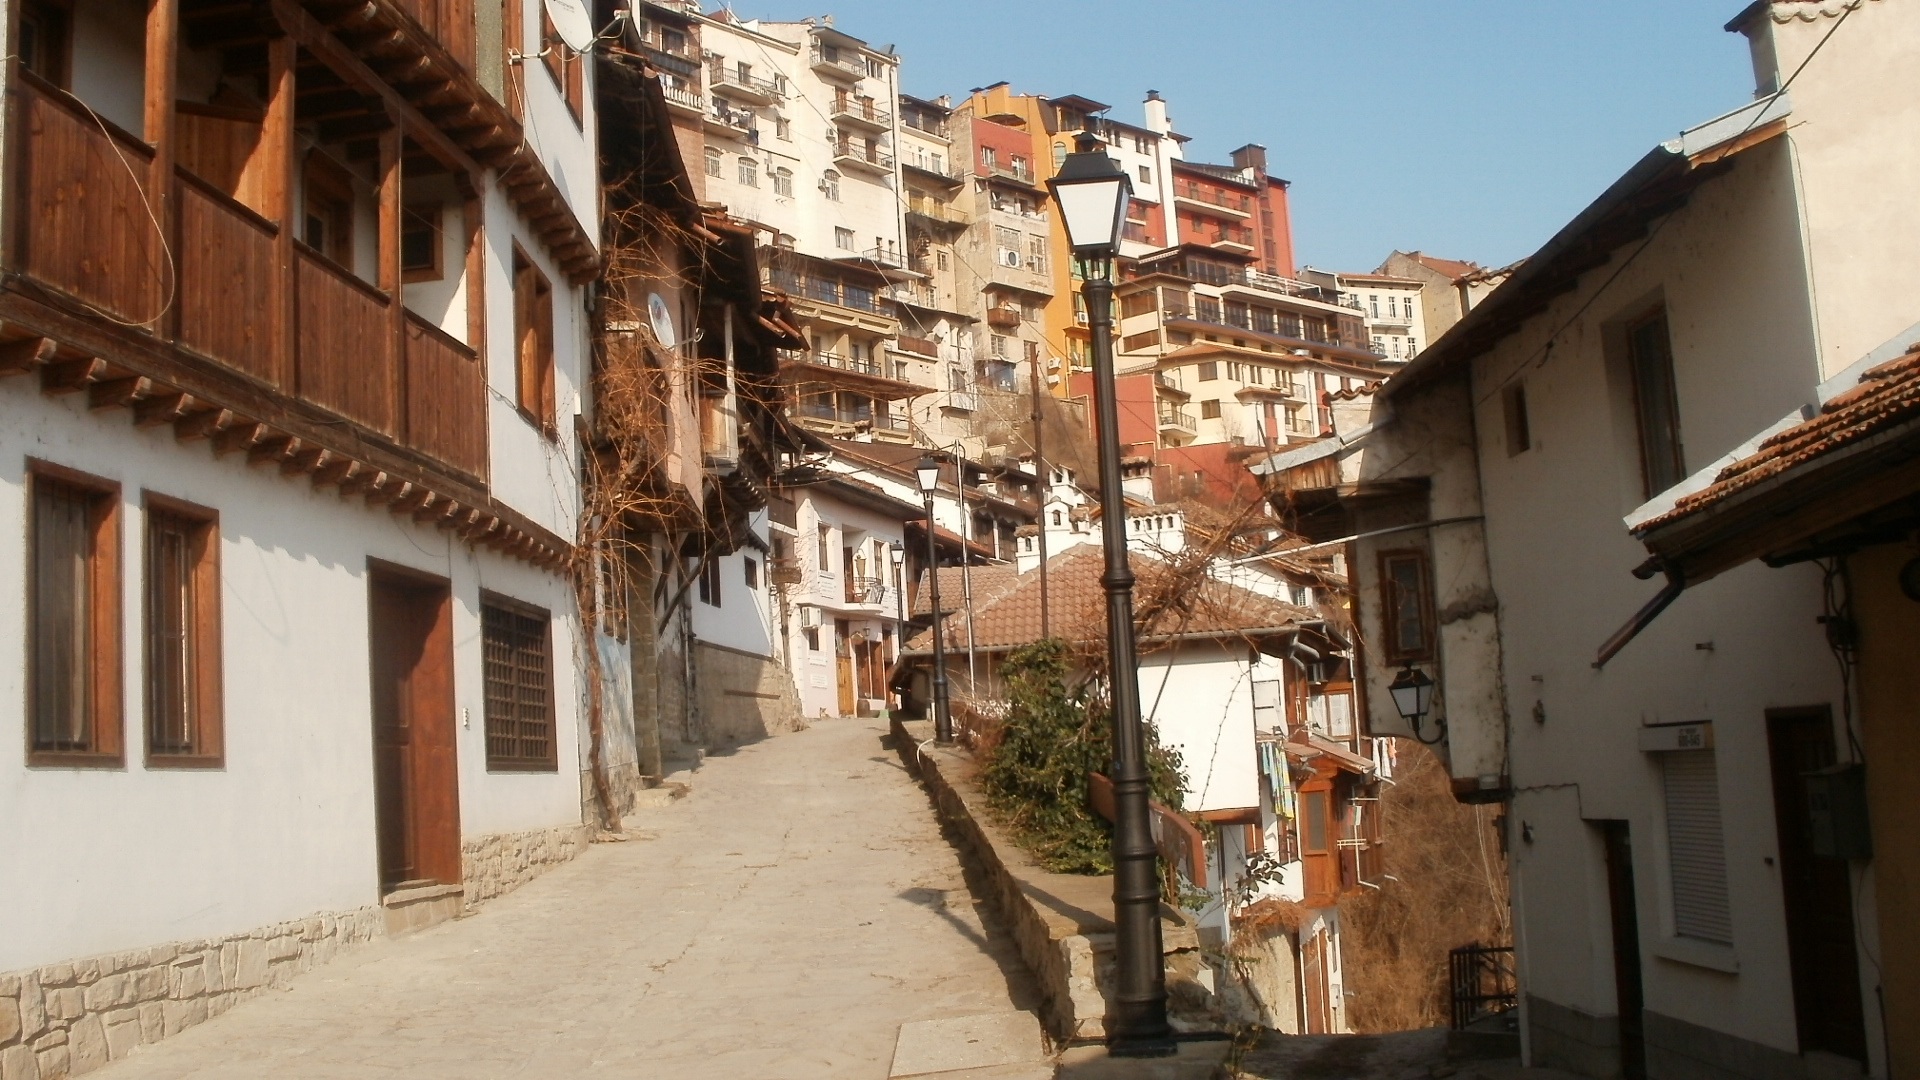
road, street, town, alley, village, facade, property, tourism, apartment, infrastructure, bulgaria, neighbourhood, veliko tarnovo, ancient history, residential area, human settlement, gurko str